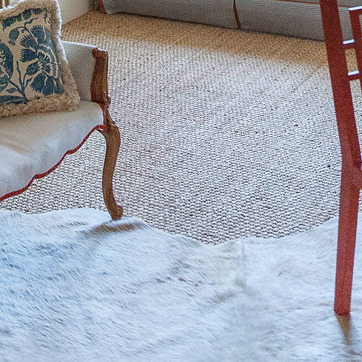
Material: carpet